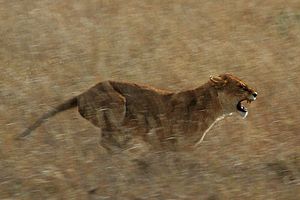
Løve / Biologi og adfærd / Gruppeorganisering
Løvinde midt i en spurt under en jagt i Serengeti
Løven er en af de fem store katte i slægten Panthera og et medlem af kattefamilien. Det er den næststørste nulevende katteart efter tigeren, hvor nogle hanner kan veje over 250 kg. Der findes vilde løver i det subsahariske Afrika og i Asien. Løverne forsvandt fra Nordafrika og Sydvestasien for mange år siden, men dog i historisk tid. Indtil slutningen af Pleistocæn, for omkring 10.000 år siden, var løven det mest udbredte landpattedyr efter mennesket. Den kunne findes i størstedelen af Afrika, igennem hele Eurasien fra det vestlige Europa til Indien, og i Amerika fra Yukon til Peru.